Jaguar V12 engine

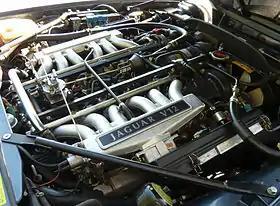
in a Jaguar XJS

An evolution of the 1964 DOHC prototype “XJ13” engine, the Jaguar V12 engine is a family of SOHC internal combustion V12 engines with a common block design, that were mass-produced by Jaguar Cars for a quarter of a century, from 1971 to 1997, mostly as 5.3litres, but later also as 6litres, and 7litre versions that were deployed in racing. Except for a few low-volume exotic sports car makers, Jaguar's V12 engine was the world's first V12 engine in mass-production. For 17 years, Jaguar was the only company in the world consistently producing luxury four-door saloons with a V12 engine. The V12 powered all three series of the original Jaguar XJ luxury saloons, as well as its second generation XJ40 and X305 successors.